Salima El Ouali Alami

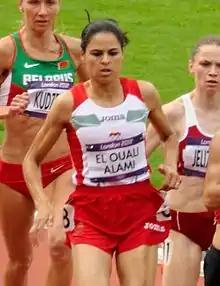
Salima Elouali Alami at the 2012 Summer Olympics

Salima Elouali Alami (born 29 December 1983) is a Moroccan athlete. She was born in Karia Ba Mohamed. She competed in the 3,000 metres steeplechase at the 2012 Summer Olympics, placing 26th with a time of 9:44.62.